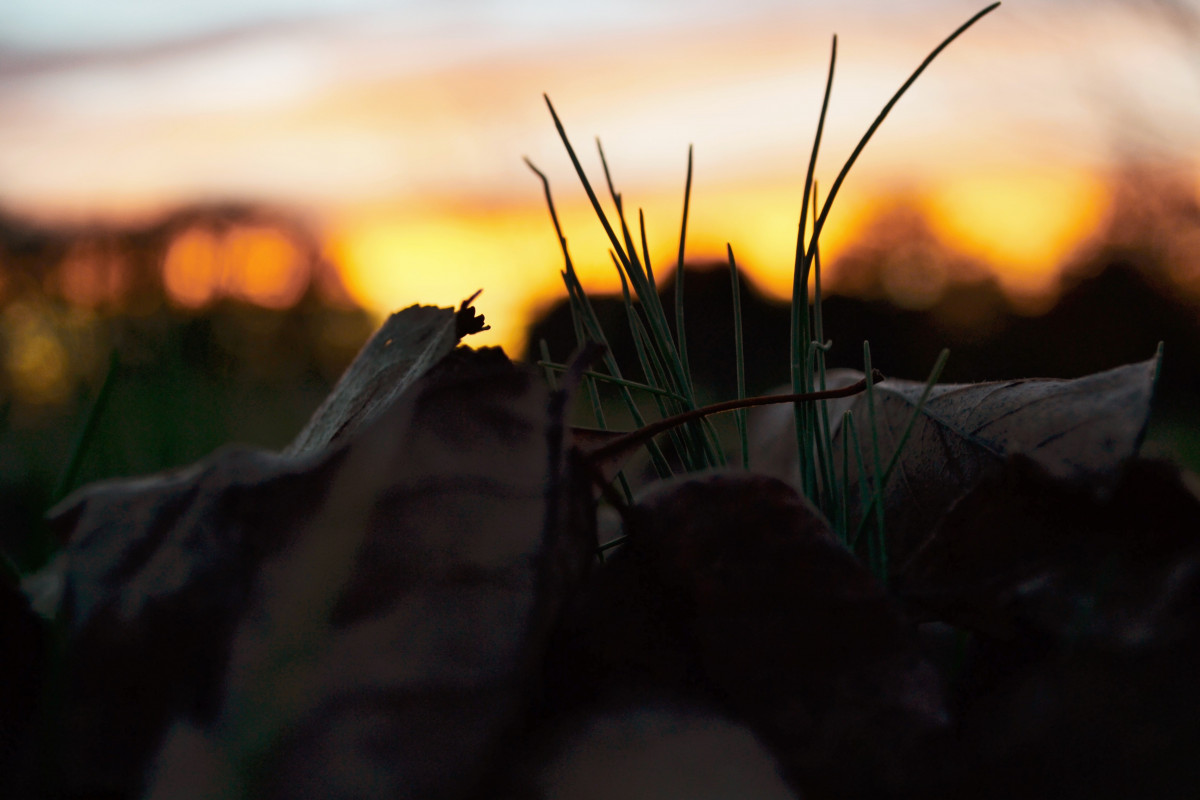
Tags: grass, branch, light, plant, sunset, sunlight, morning, leaf, flower, autumn, darkness